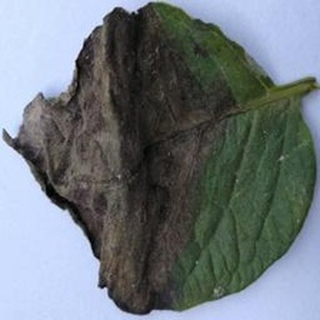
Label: potato_late_blight